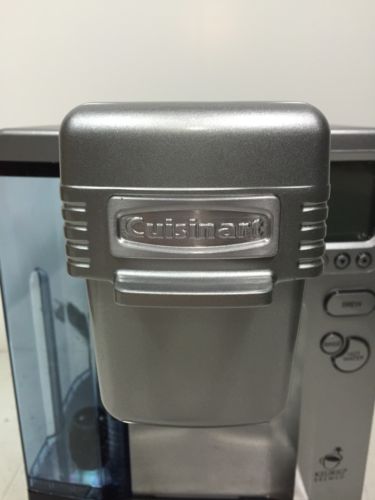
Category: coffee maker